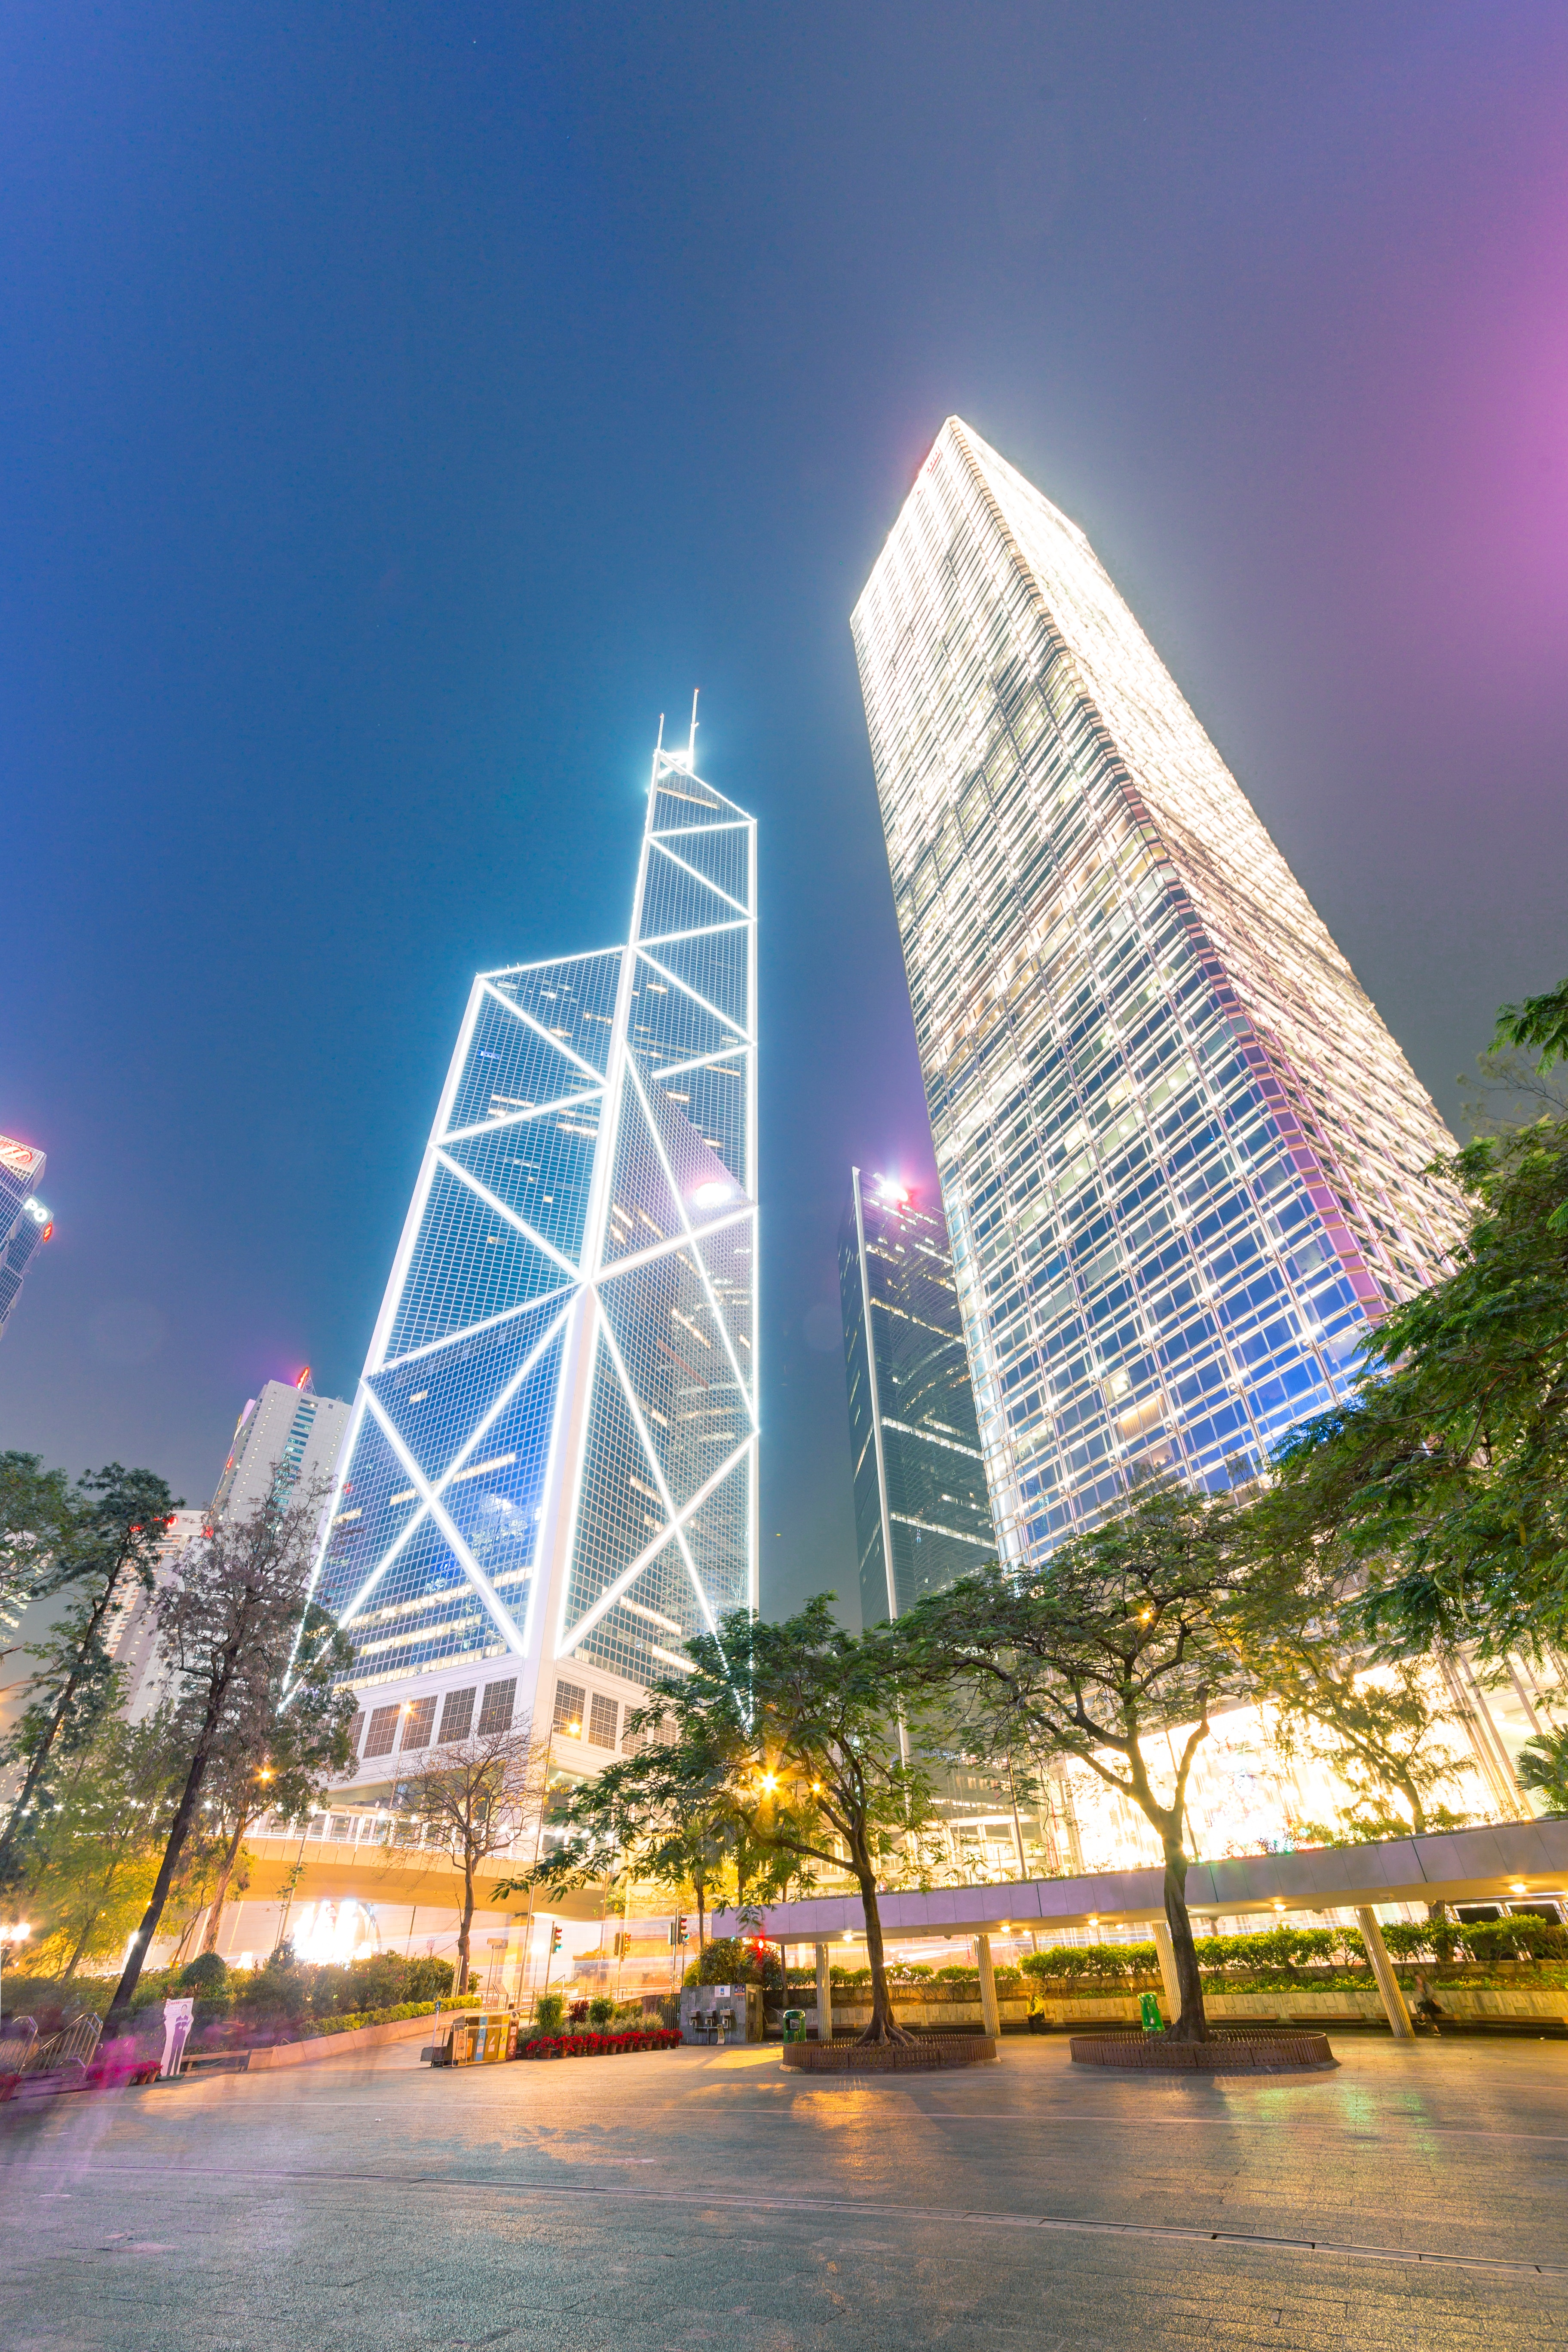
metropolitan area, skyscraper, landmark, sky, architecture, urban area, city, tower block, light, daytime, cityscape, human settlement, metropolis, night, tower, lighting, reflection, building, skyline, tree, downtown, corporate headquarters, photography, cloud, plant, tourist attraction, mixed use, tourism, leisure, headquarters, river, world, condominium, street light